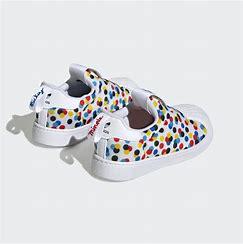
Brand: Adidas
Model: Superstar 360